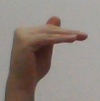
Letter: khaa